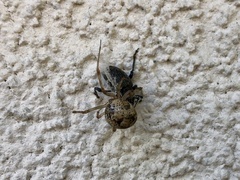
Species: Parasteatoda_tepidariorum